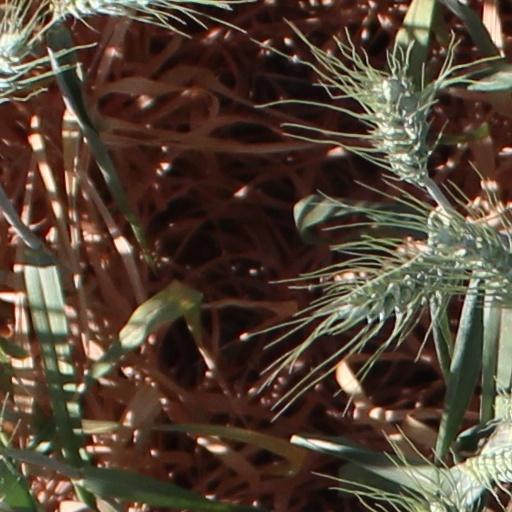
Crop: wheat